Thomas Widdrington

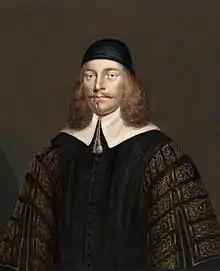
Sir Thomas Widdrington.

Sir Thomas Widdrington SL (died 13 May 1664) was an English judge and politician who sat in the House of Commons at various times between 1640 and 1664. He was the speaker of the House of Commons in 1656.